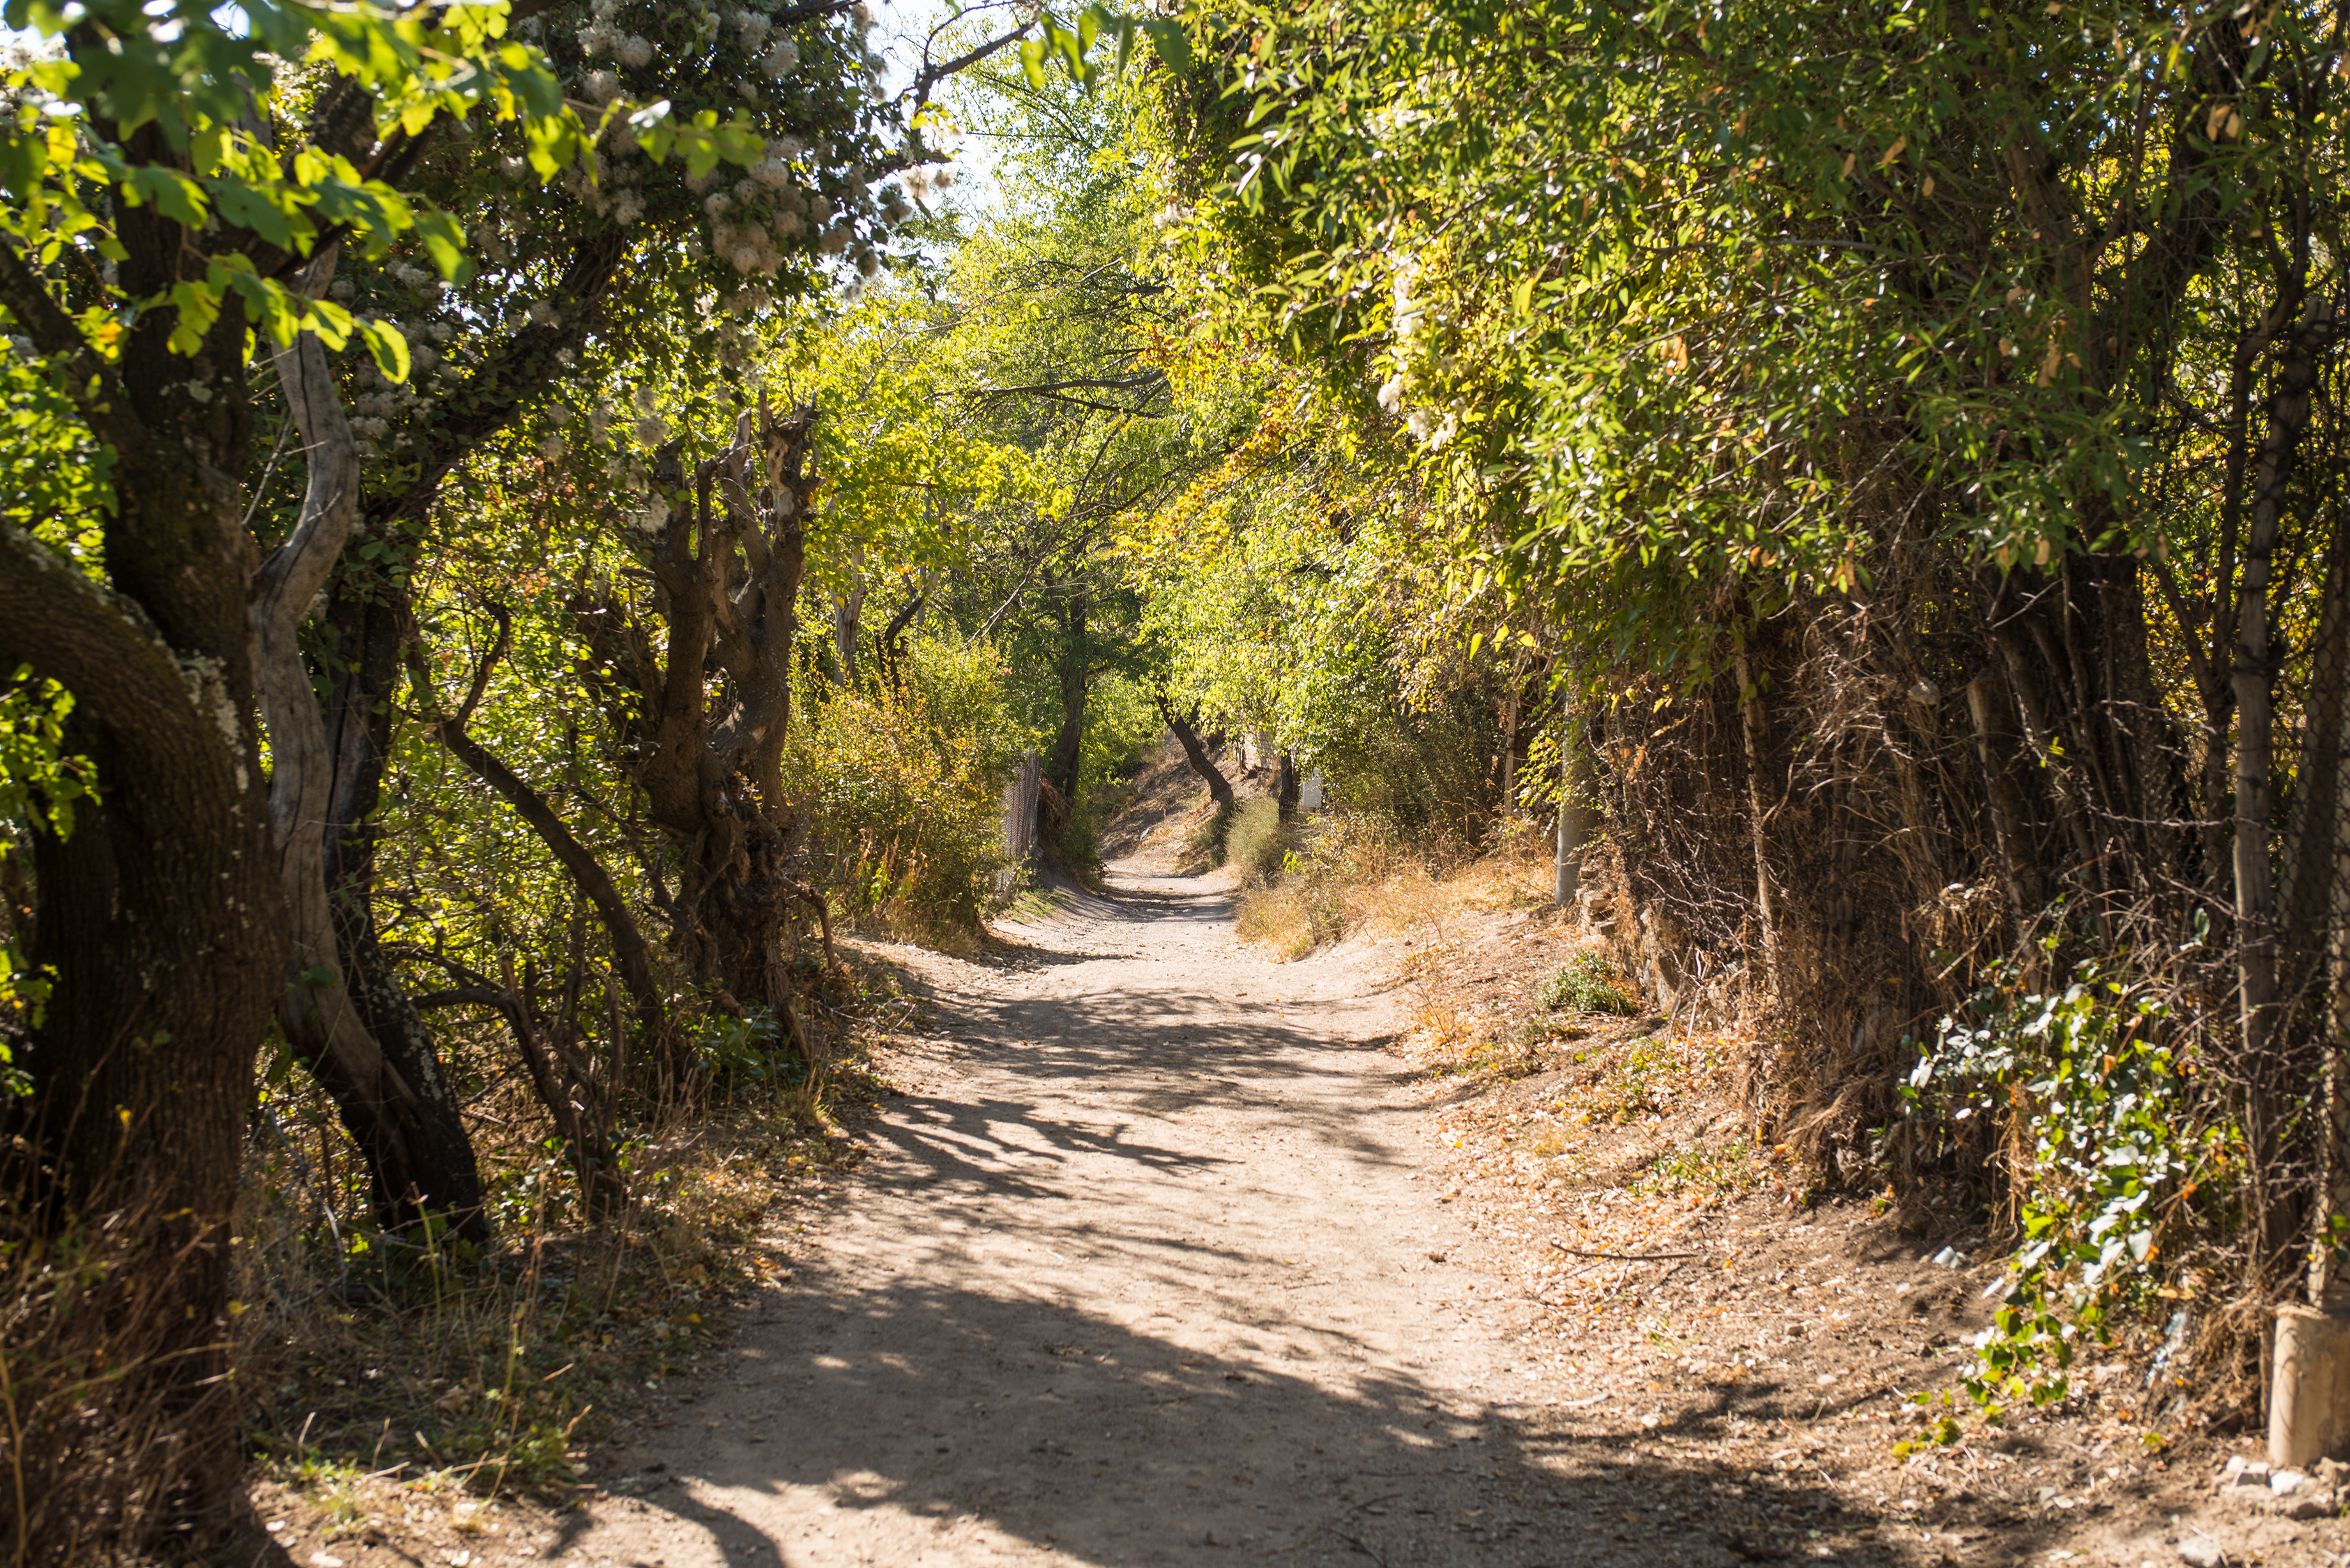
tree, forest, trail, leaf, europe, autumn, park, nikon, 28, nikkor, woodland, d800, nikond800, bulgaria, nikkor357028, 3570, sliven, nonbuilding structure